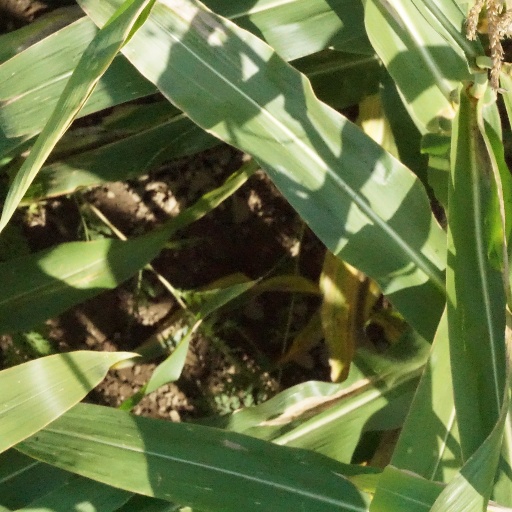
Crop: maize; corn